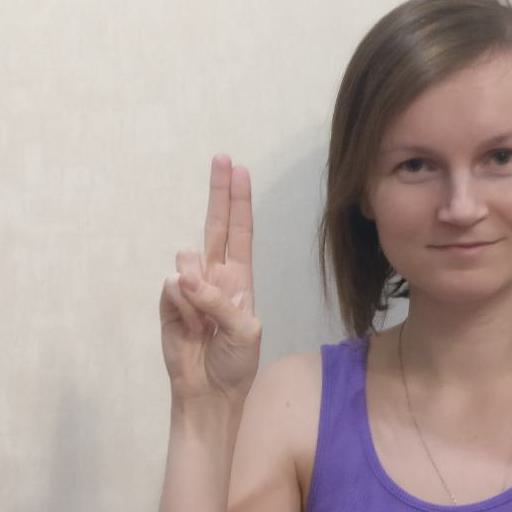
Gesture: two_up